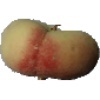
Label: peach_flat